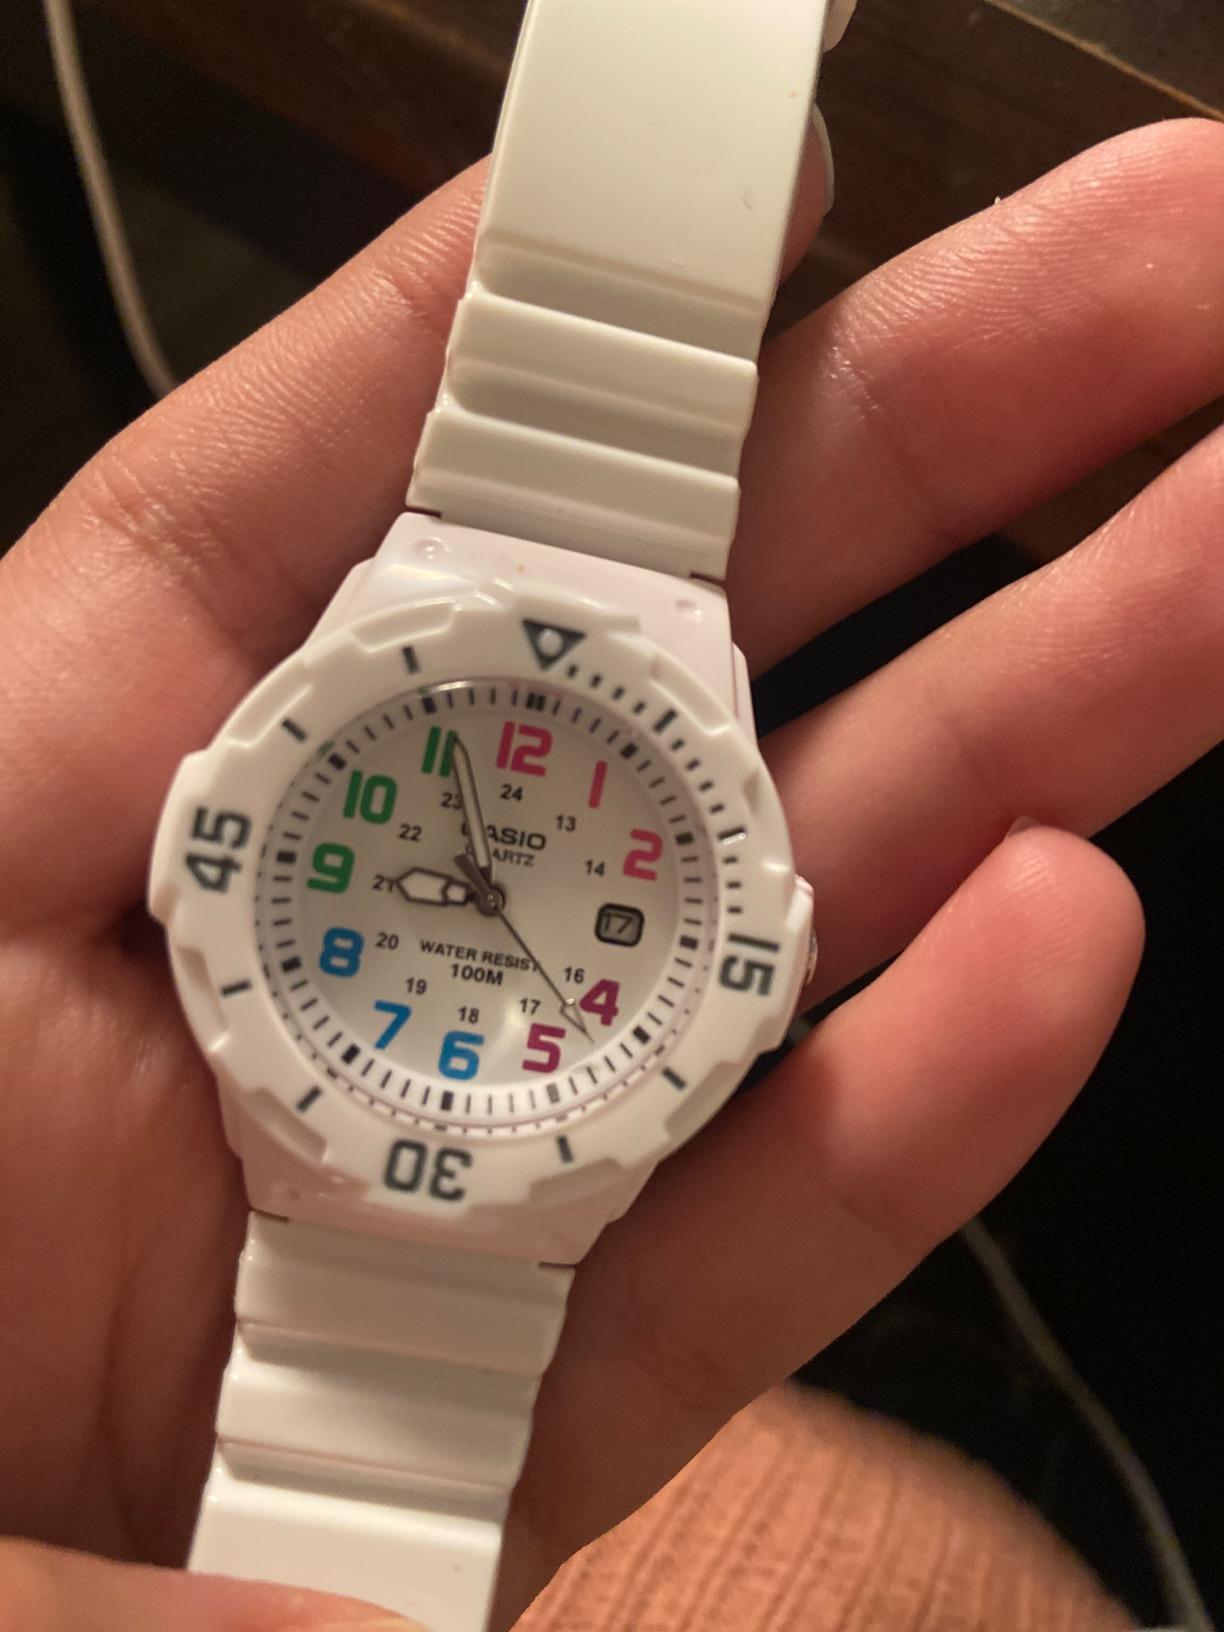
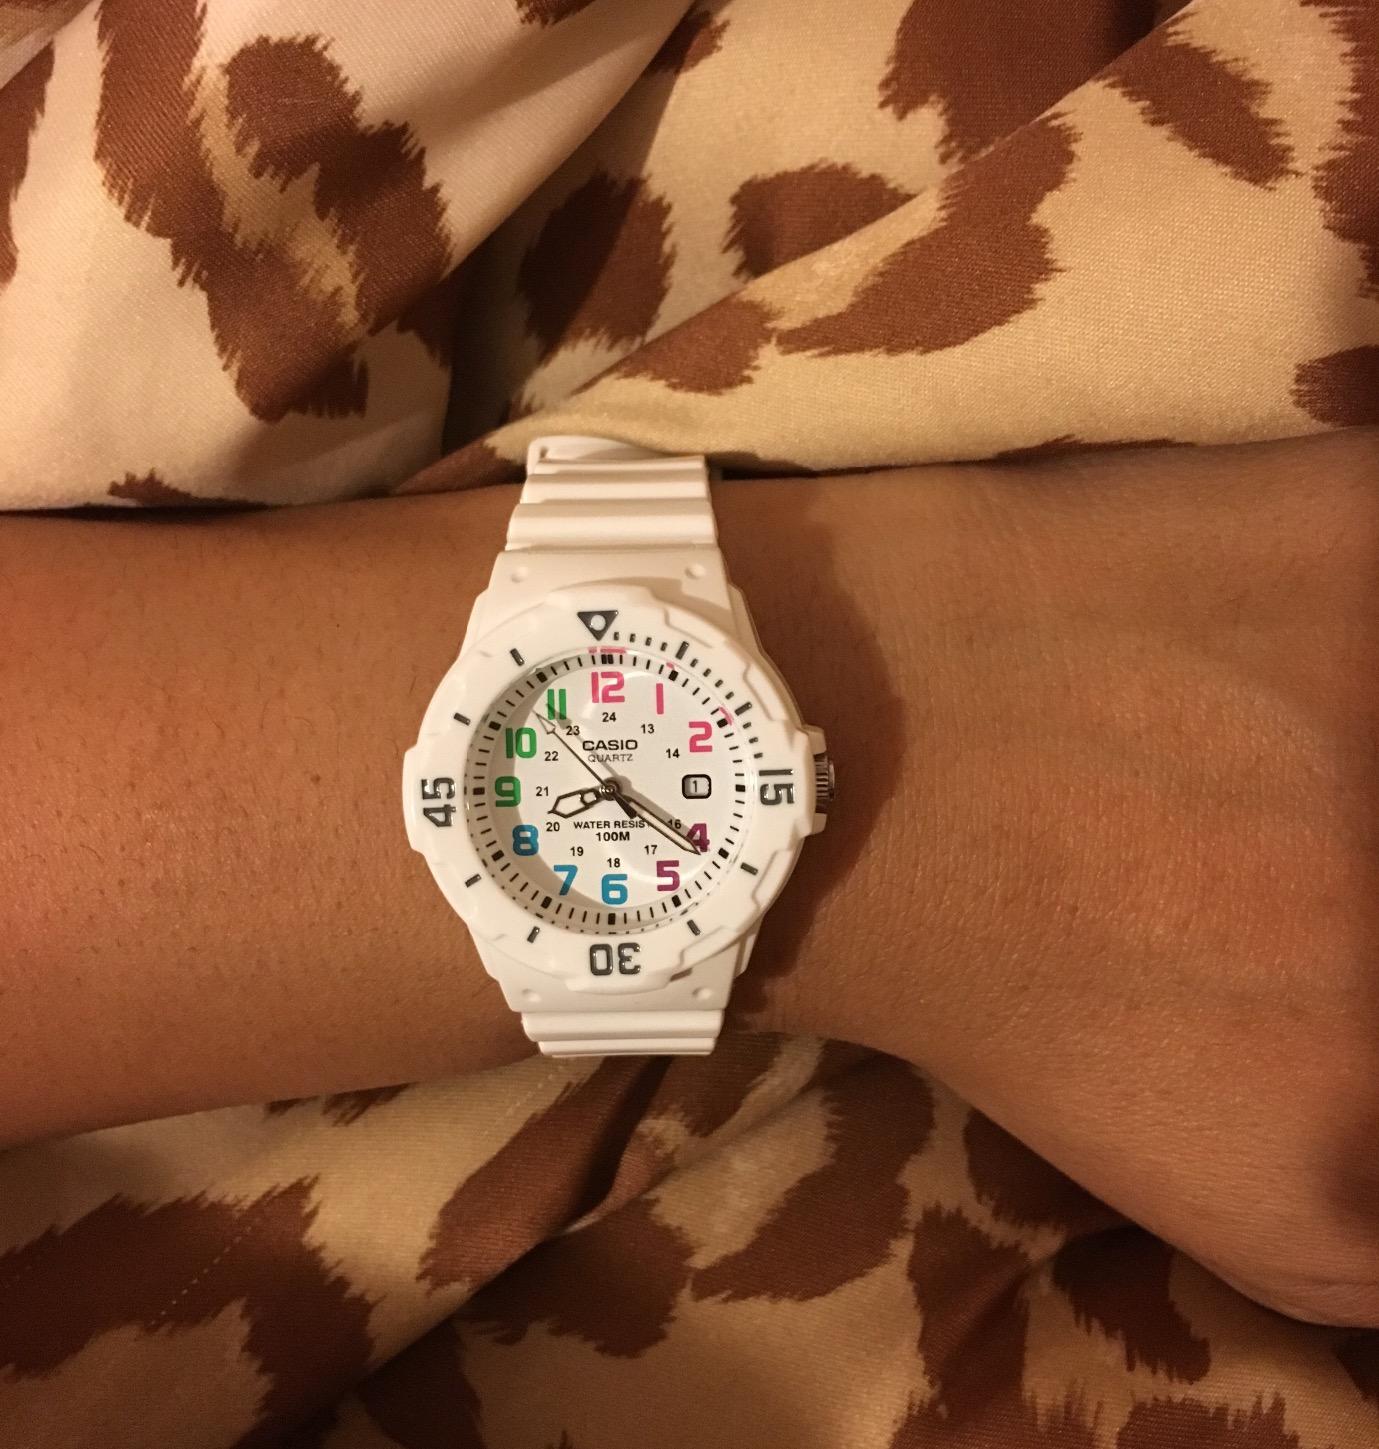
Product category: accessories_watch
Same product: yes